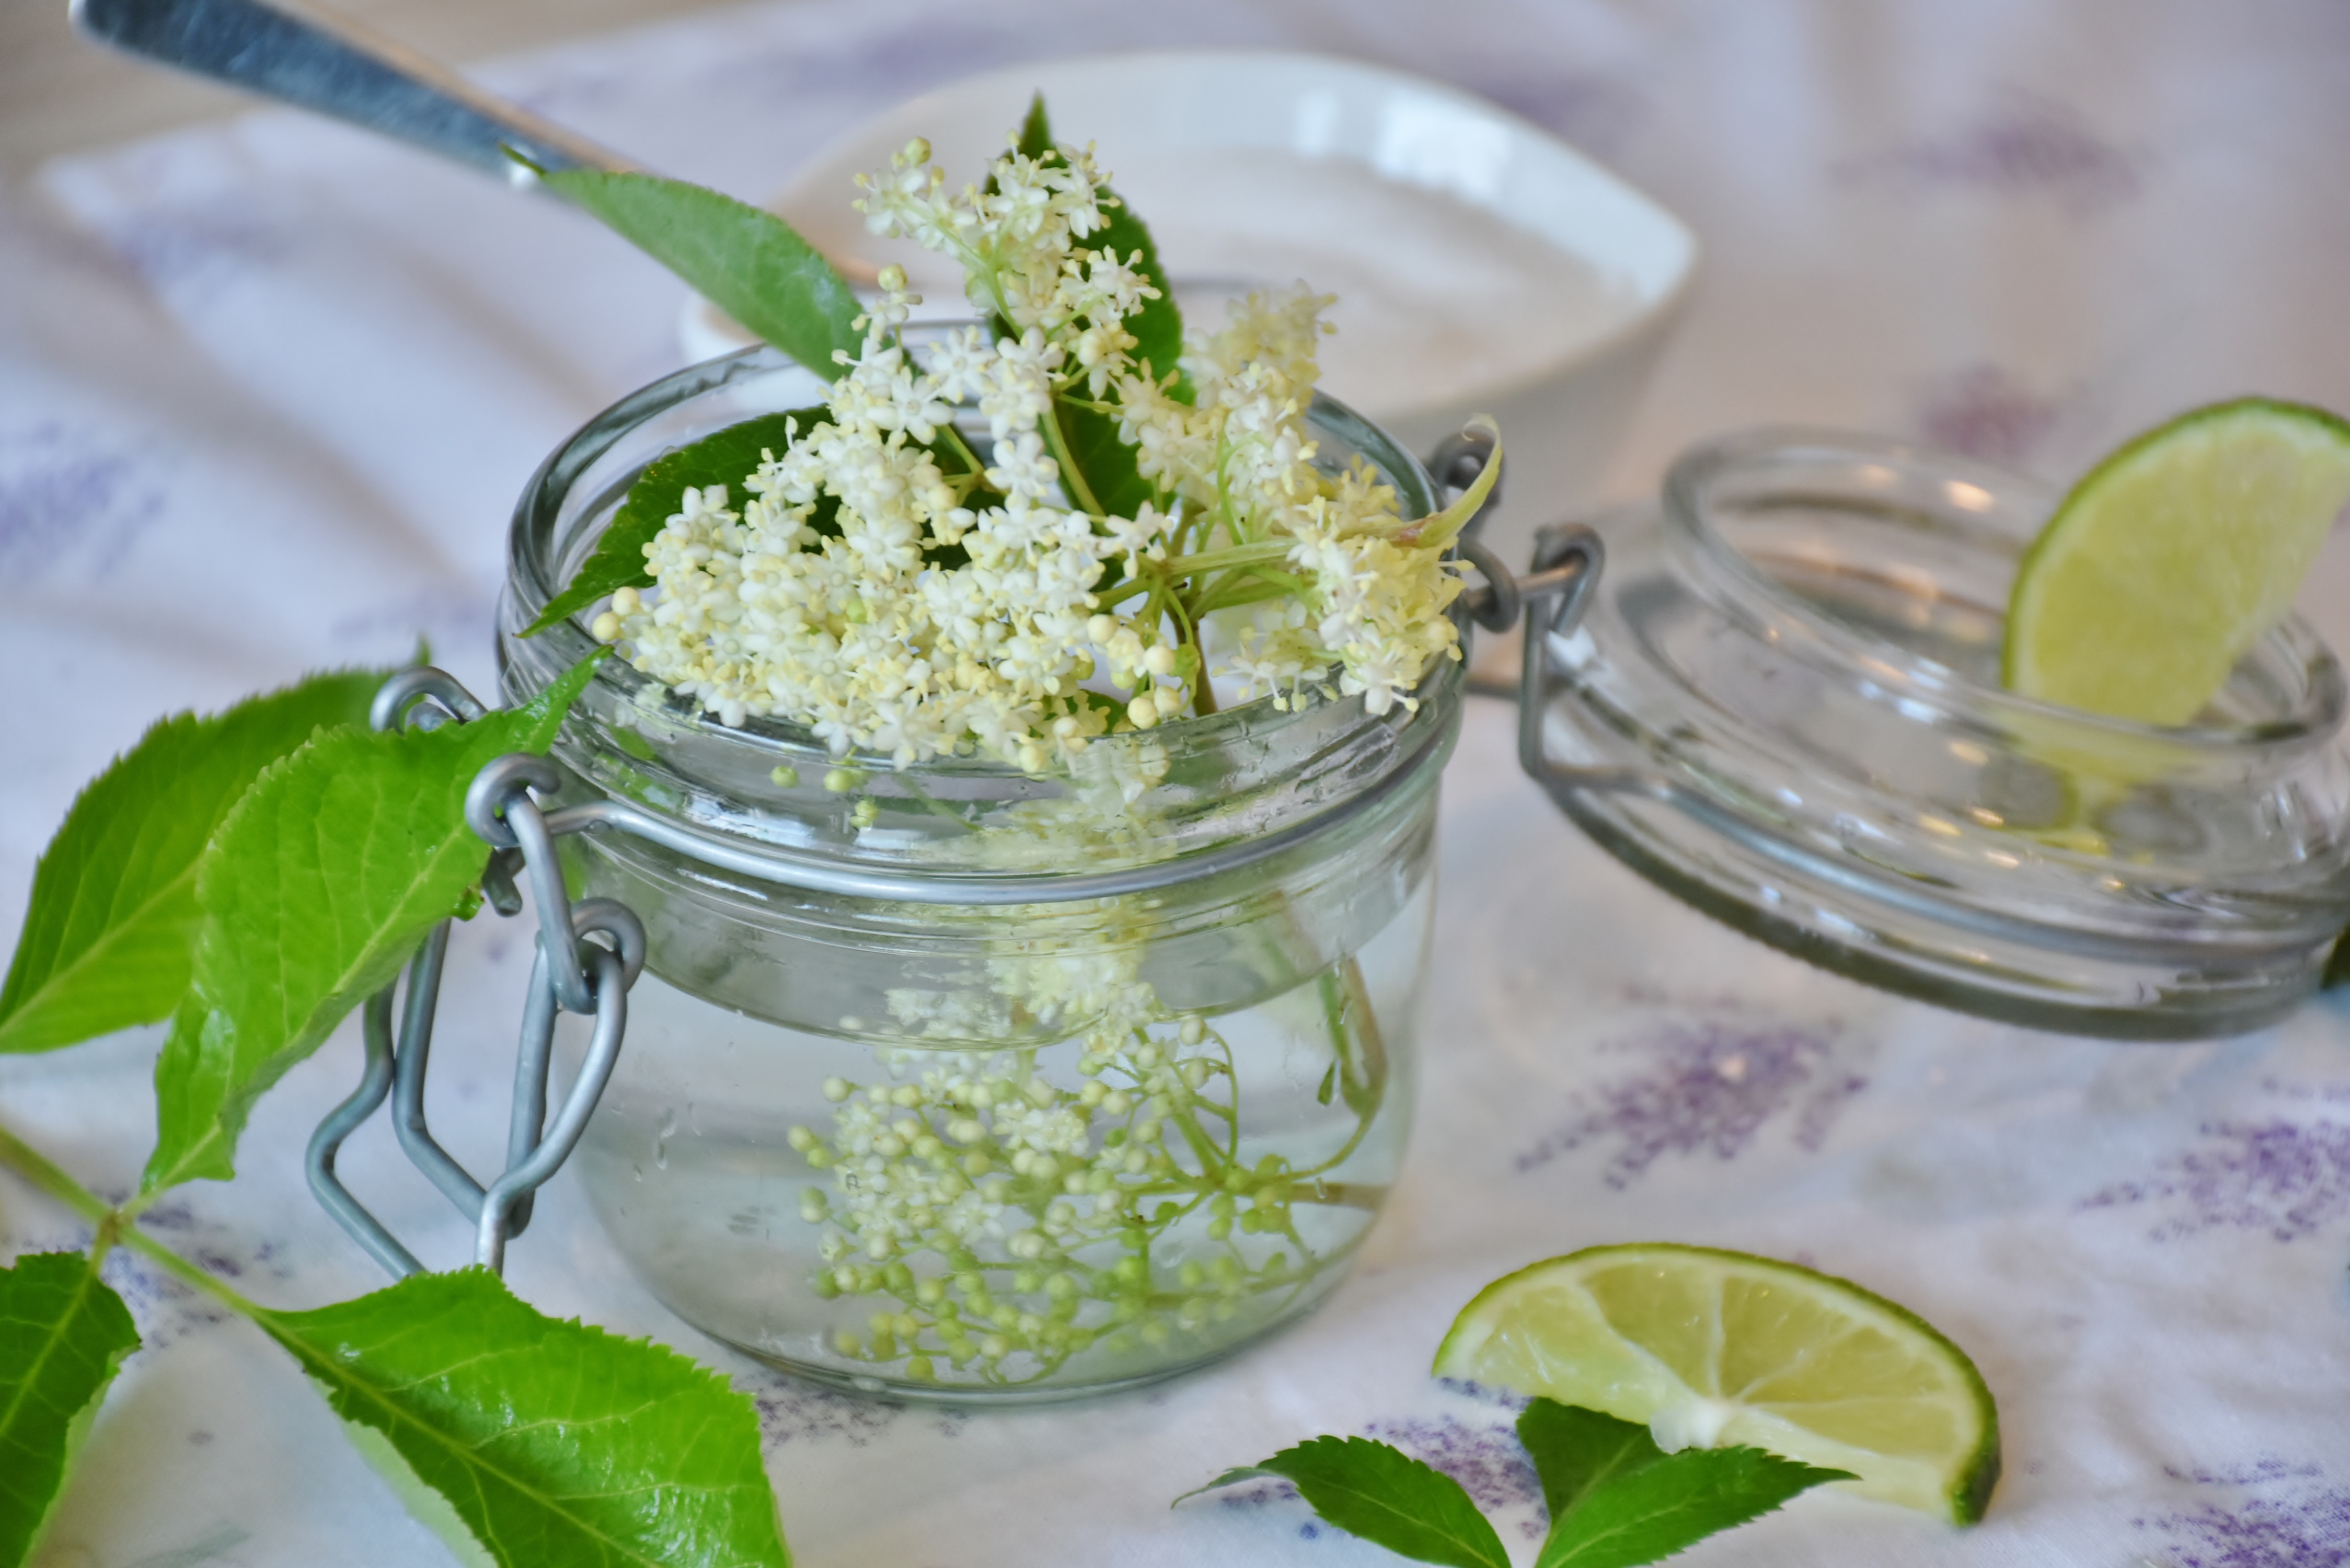
water, plant, fruit, glass, summer, dish, food, herb, produce, vegetable, drink, cuisine, syrup, heat, lemon, cocktail, mojito, lime, juice, elder, sugar, refreshment, thirst, vitamins, citrus, limone, flowering plant, thirst quencher, elderflower, fruit juice, land plant, key lime, mint julep